Marriott International

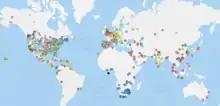

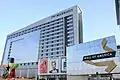
JW Marriott at the Mall of America

Marriott International is the largest hotel company in the world by the number of available rooms. It has 36 brands with 9,361 properties containing 1,706,331 rooms in 144 countries and territories. Of these 9,361 properties 1,981 are managed but not owned by Marriott, 7,192 are owned and managed by independent hospitality companies under franchise agreements with Marriott, and 51 are both owned and managed by Marriott. The company also operates 20 hotel reservation centers.